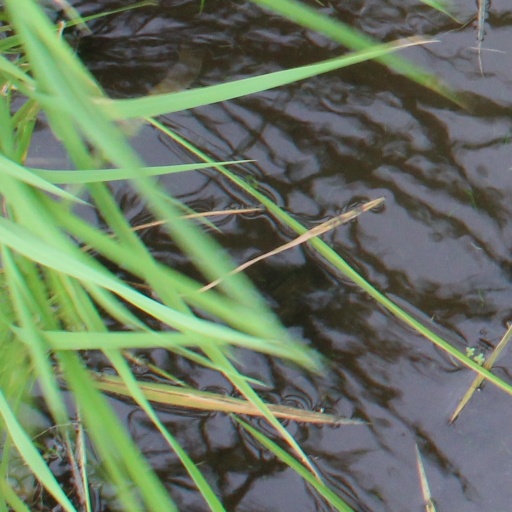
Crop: rice